Julio G

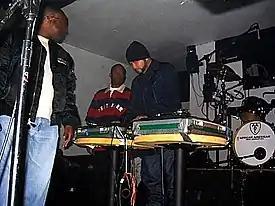
Julio G in 2003

Julio Gonzalez better known as Julio G (born 1969 in Lynwood, California) is an American radio DJ, musician and actor known for his influence on the West Coast Hip Hop scene, particularly on KDAY.